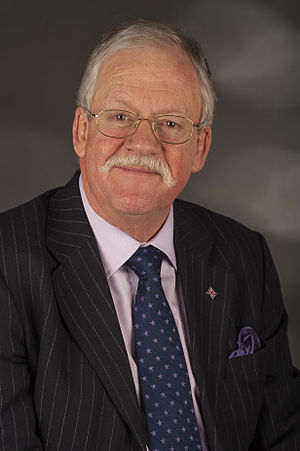
Roger Helmer
Roger Helmer
Roger Helmer
Roger Helmer er siden 1999 britisk medlem af Europa-Parlamentet, valgt for Konservative Parti, men er i 2012 skiftet til UK Independence Party.